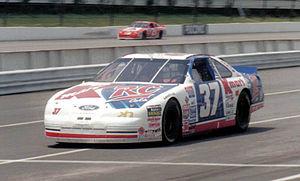
Jeremy Mayfield est un pilote américain de NASCAR participant à la Sprint Cup.